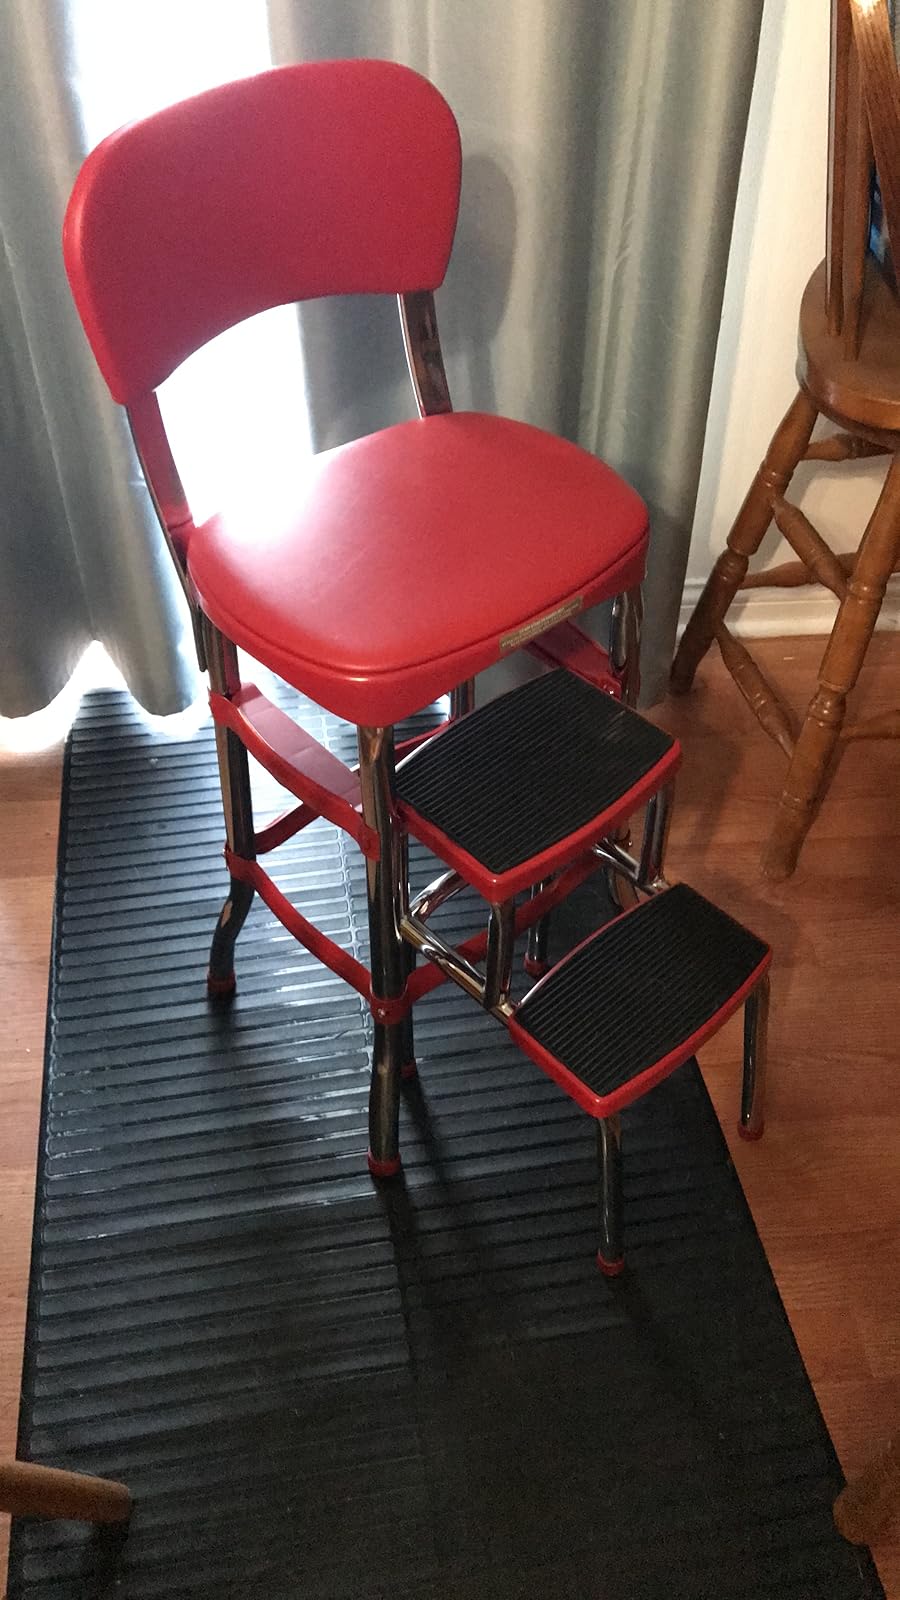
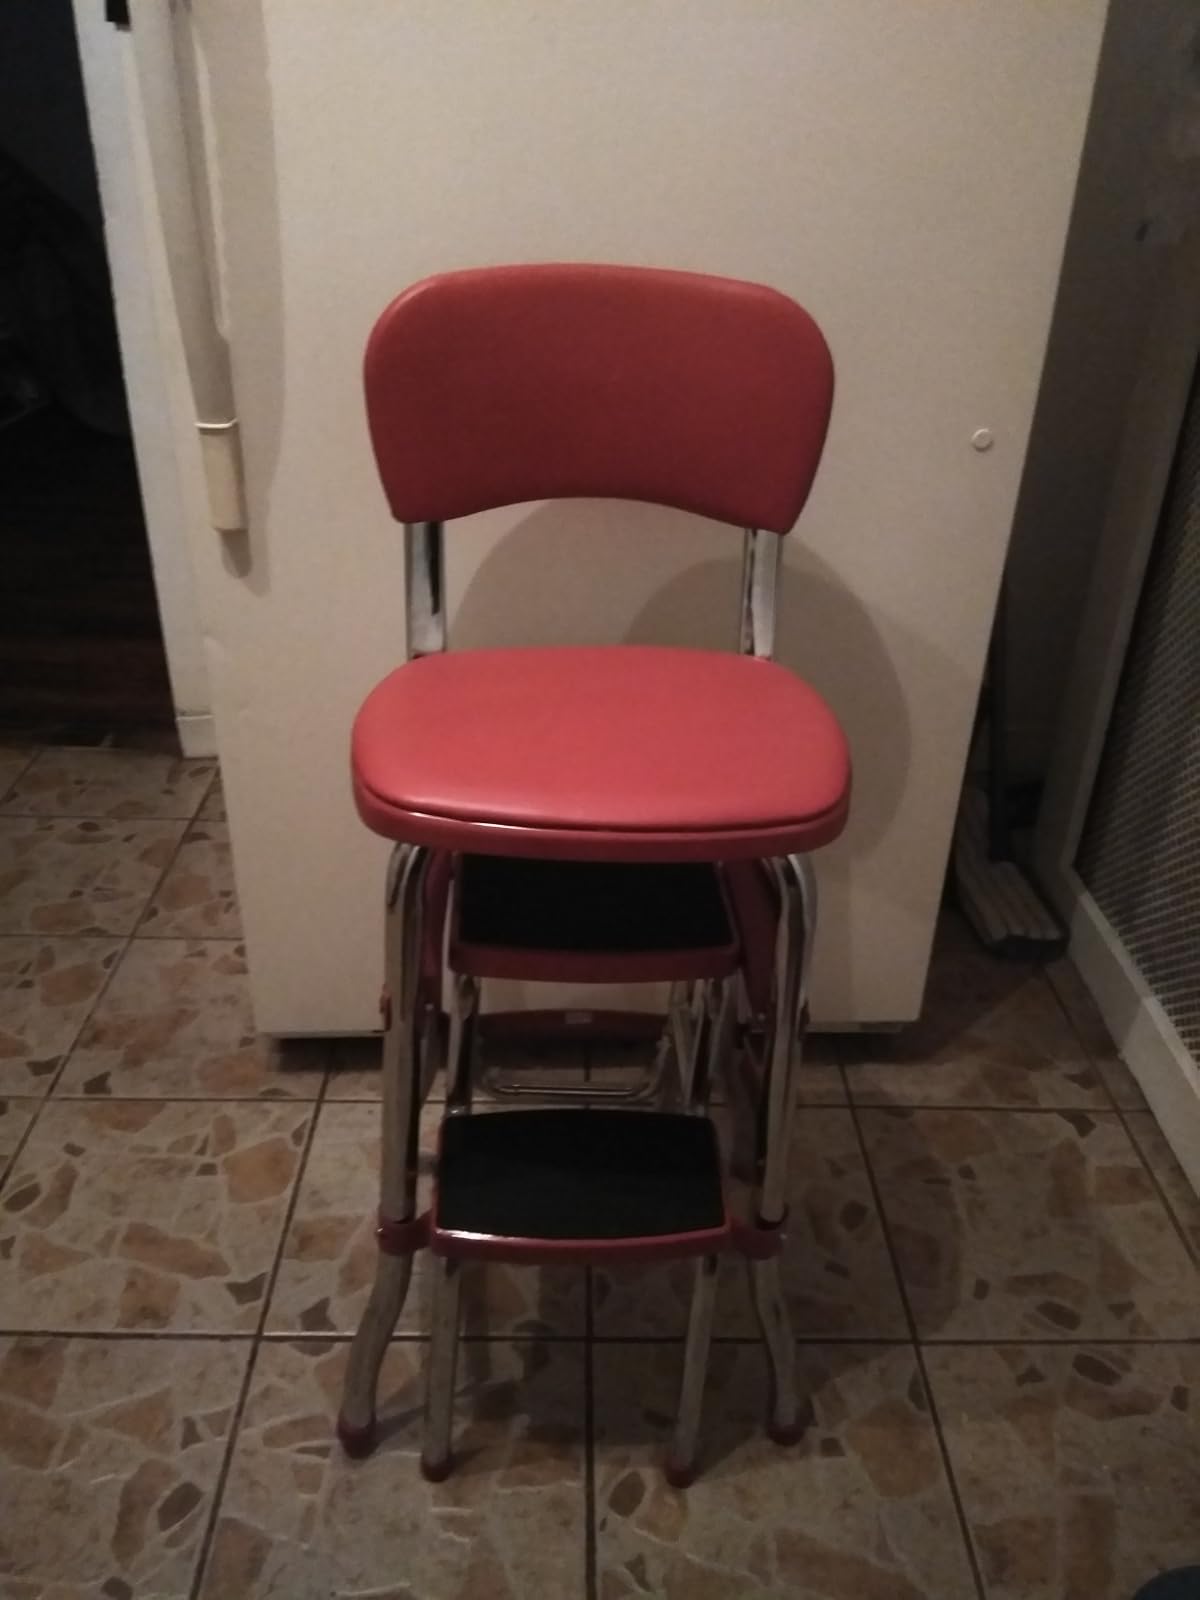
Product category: items_chair
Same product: yes